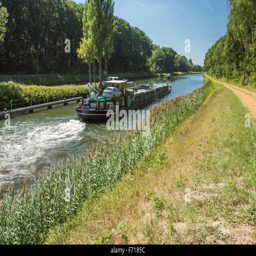
inland navigation and boating on the canal